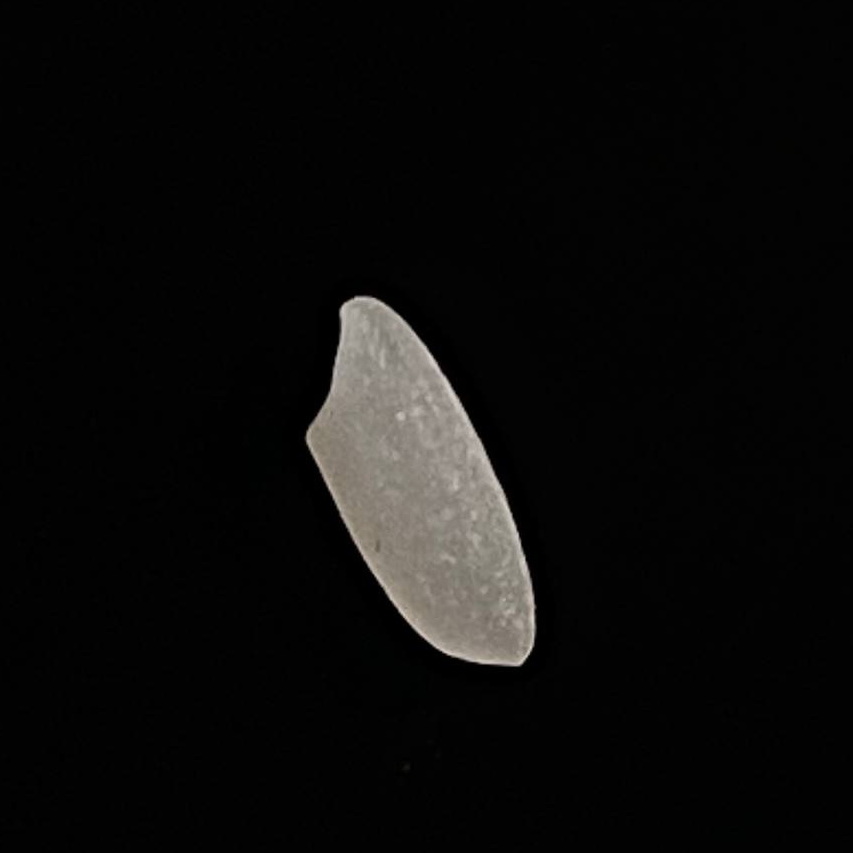
Rice variety: Katari_Polao